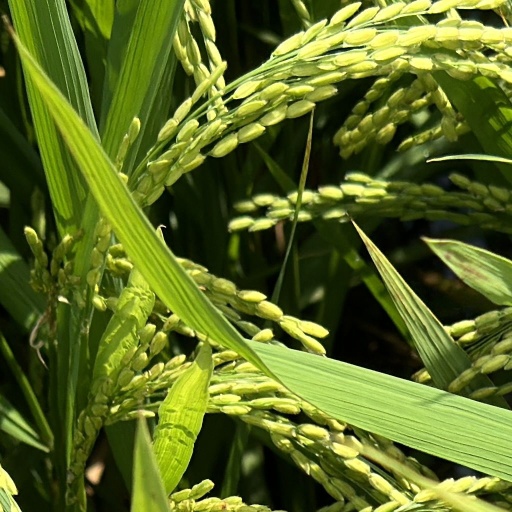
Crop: rice